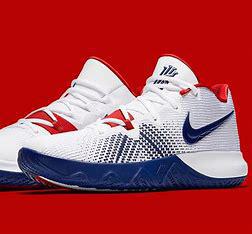
Brand: Nike
Model: Kyrie Flytrap 4